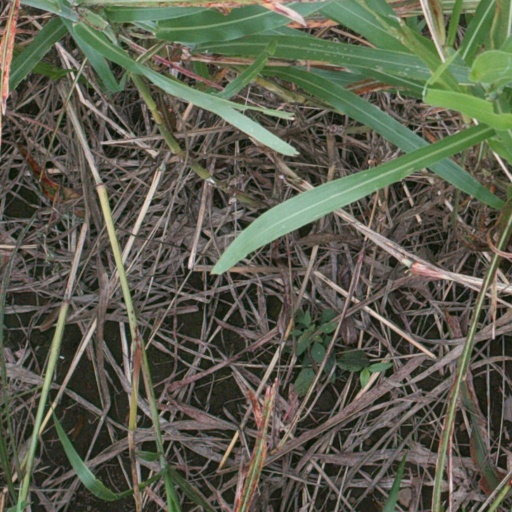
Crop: sorghum